Fire Squad (film)

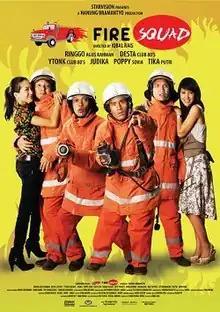
Theatrical release poster

Fire Squad is a 2008 Indonesian comedy drama film directed by Iqbal Rais, from a screenplay by Hilman Mutasi and story by Fajar Nugros. The film, starring Ringgo Agus Rahman, Deddy Mahendra Desta, Sukma Perdana Manaf and Judika, follows some students who works as a firefighter. It was released theatrically on September 26, 2008 and was nominated at the Indonesian Movie Awards with Judika winning Best New Actor.